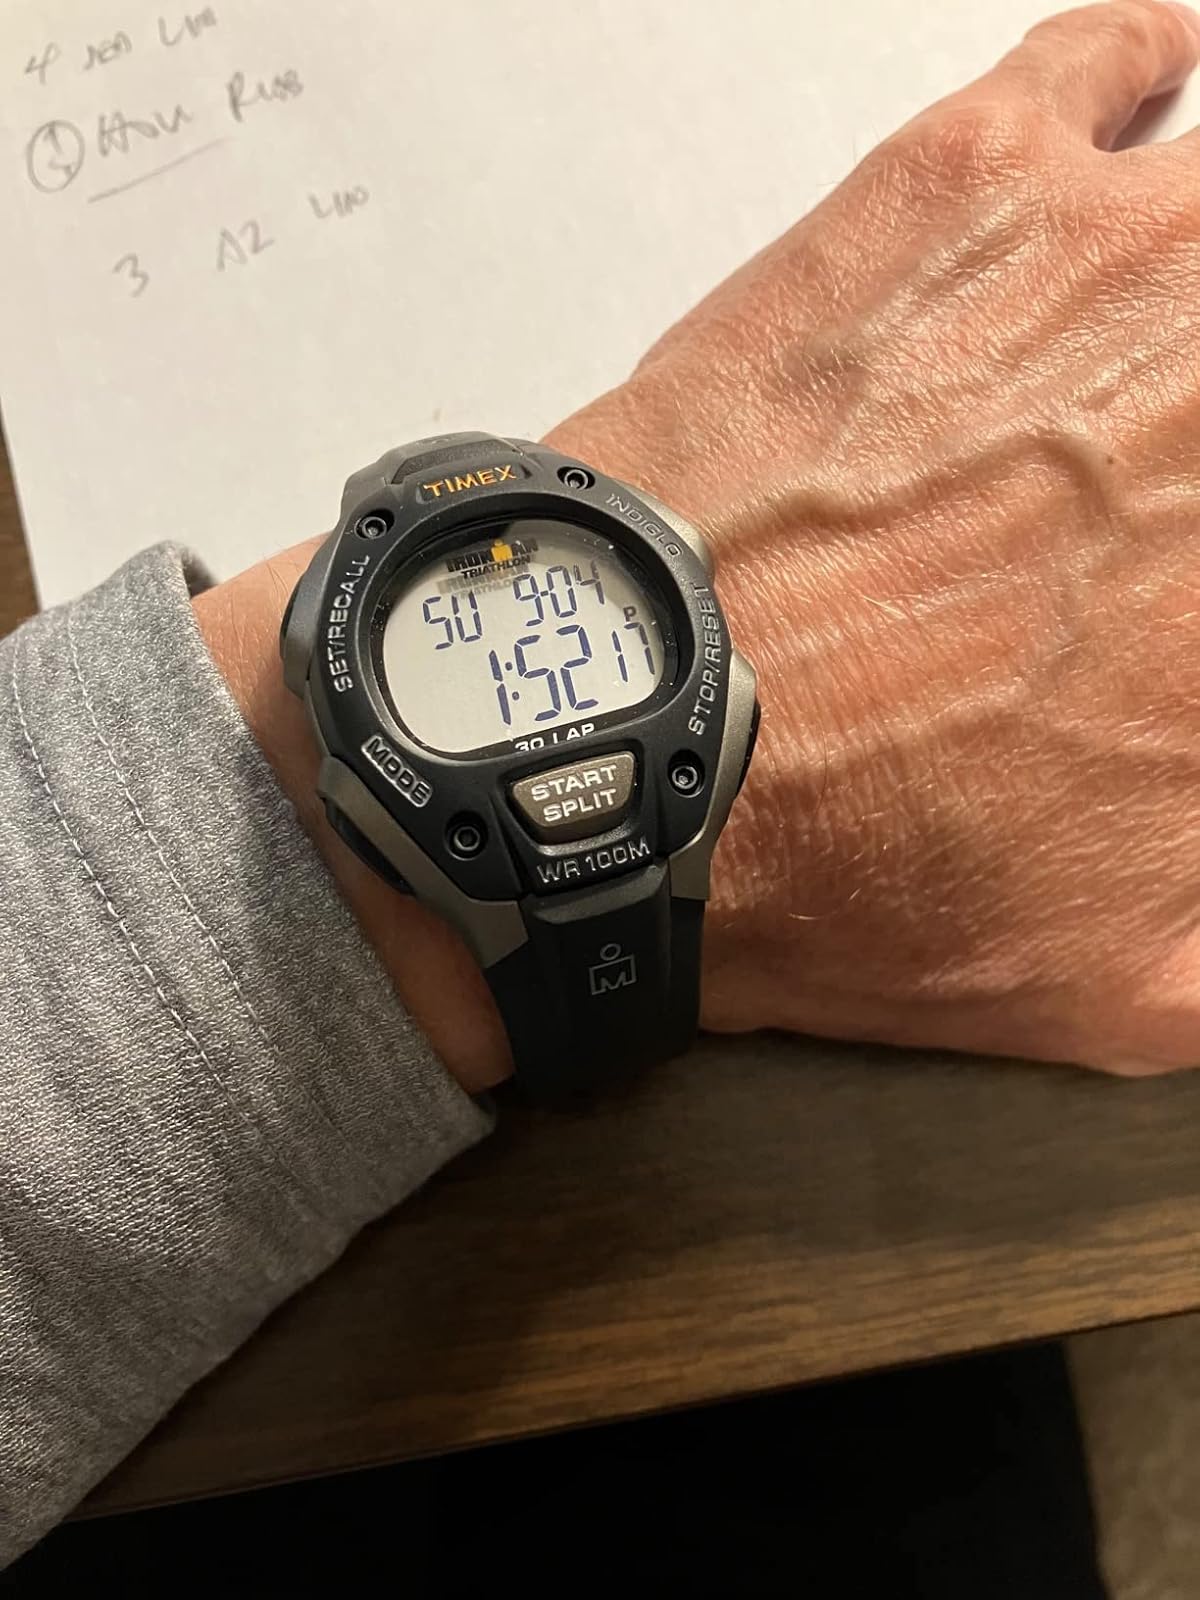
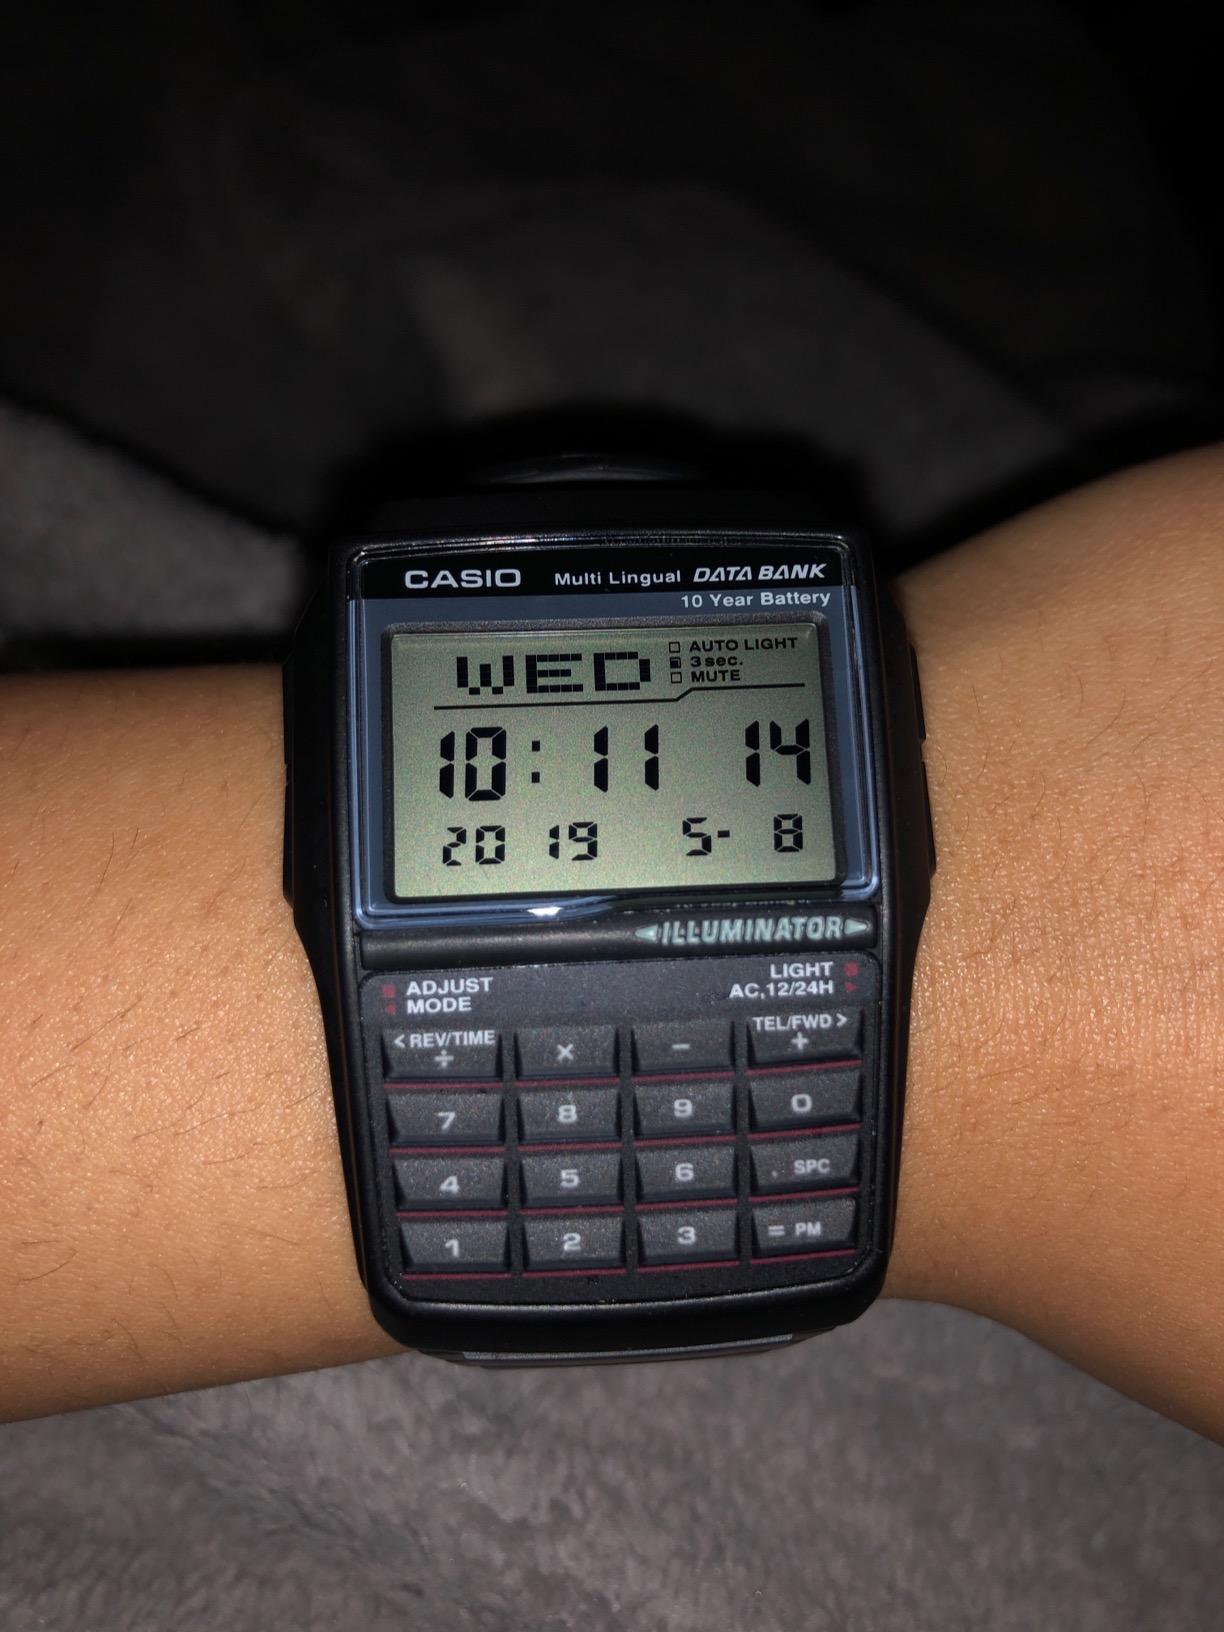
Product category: accessories_watch
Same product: no